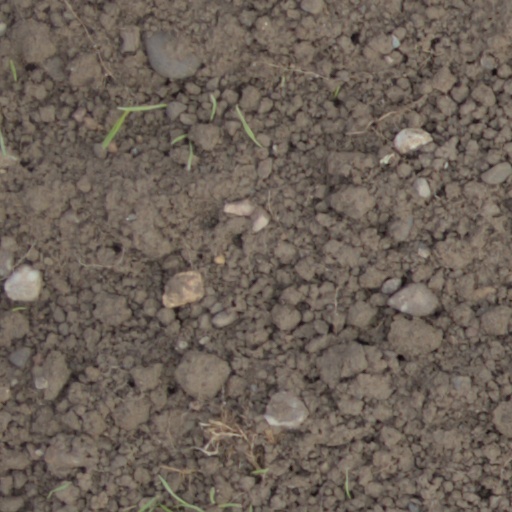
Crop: wheat